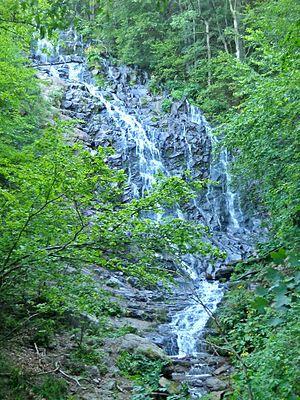
Cette liste des chutes d'eau de Serbie répertorie les chutes d'eau les plus significatives du territoire serbe. Certaines chutes sont devenues des sites touristiques, d'autres demeurent peu connues en raison de leur faible dénivelé. Jusqu'à la fin des années 1990, les plus hautes chutes connues mesuraient entre 25 et 30 mètres. Depuis, plusieurs ont été découvertes, dont certaines des plus hautes, au sud-est de la Serbie dans la région de Visok.